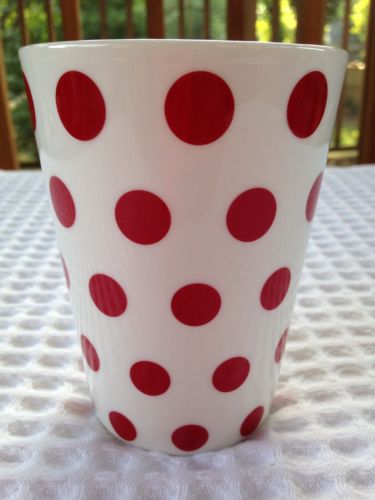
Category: mug